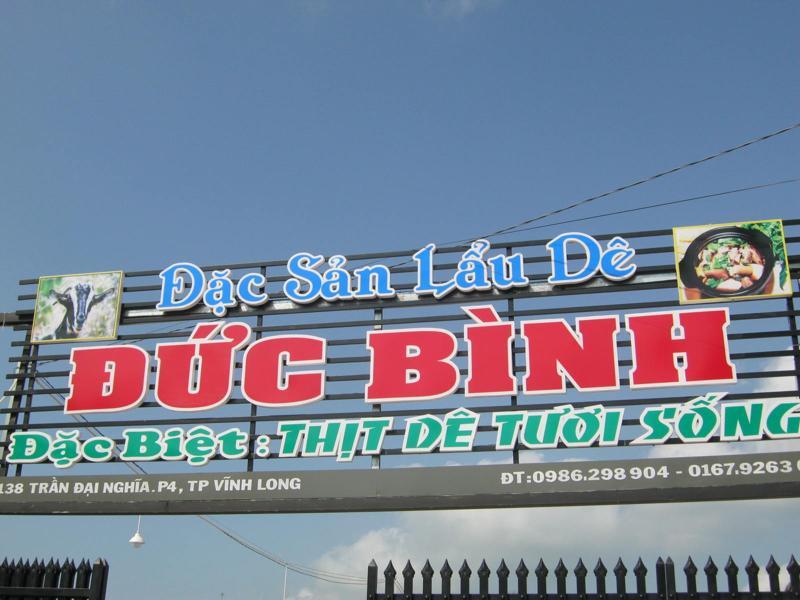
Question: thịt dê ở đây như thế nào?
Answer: thịt dê tươi sống